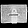
Label: Bag